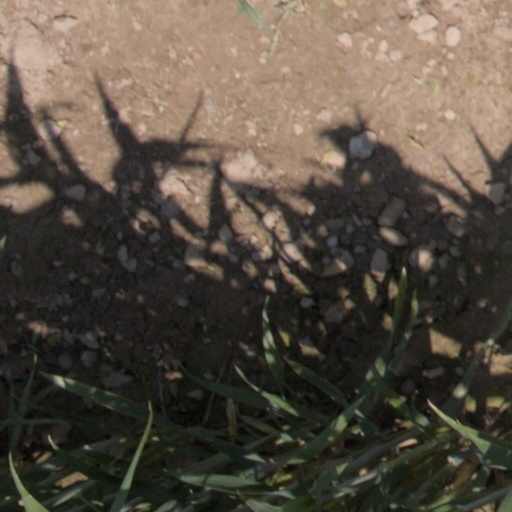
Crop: wheat